RAF Harpur Hill

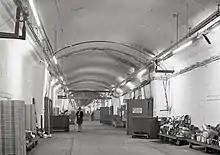
Tunnel in use as a mushroom farm in 1974

After the RAF left the tunnels, Somerset-based Wrington Vale Nurseries bought the underground tunnel network in 1964 and used it as a mushroom farm for over 10 years. Rubble from the demolition of Buxton’s Empire Hotel was used to fill in the channel of the railway line in the main tunnel. After the tunnels were closed again, they were sold to a group of local businessmen who traded under the name Stowtime, and were used as a cold store for cheese; a warehouse was built for dry and bonded wines and spirits. Several local hauliers provided the transport for these goods. Some of these hauliers was Lomas Distribution, T&C Naylor Haulage and Christian Salvesen. Christian Salvesen was a major employer in the area; it later sold the site to French transport company Norbert Dentressangle.